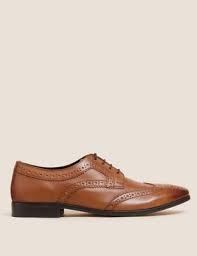
Label: Brogue